Formula One drivers from Ireland

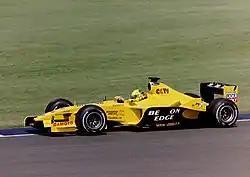
Firman driving for Jordan in the 2003 British Grand Prix

Joe Kelly was Ireland's first F1 driver, racing in the first two World Championship British Grands Prix. His privately entered Alta failed to be classified in either race.